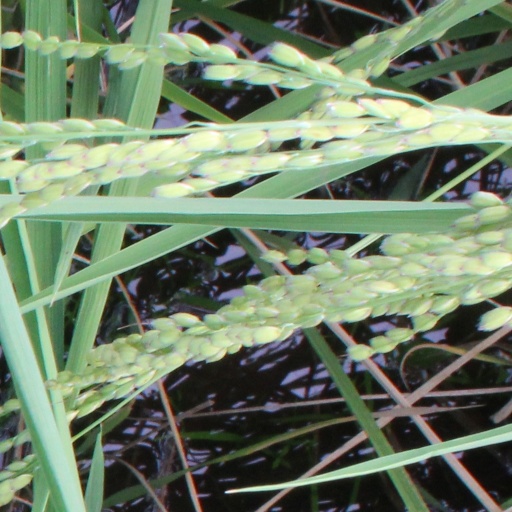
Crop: rice